Vimalakirti Sutra

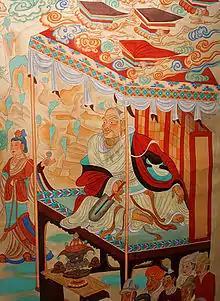
The layman Vimalakīrti Debates Manjusri, Dunhuang Mogao Caves

Various translations circulate, and an even greater number are known or claimed to have existed in the past.